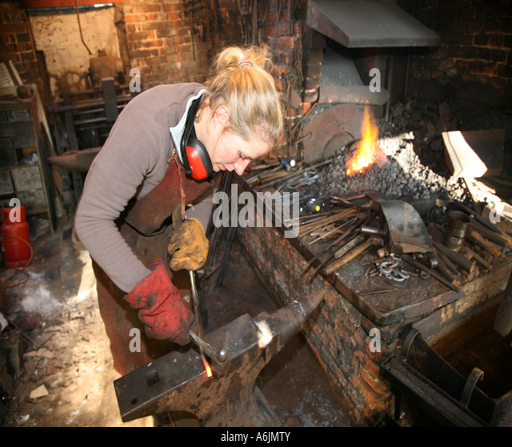
a female blacksmith working on some iron in her forge